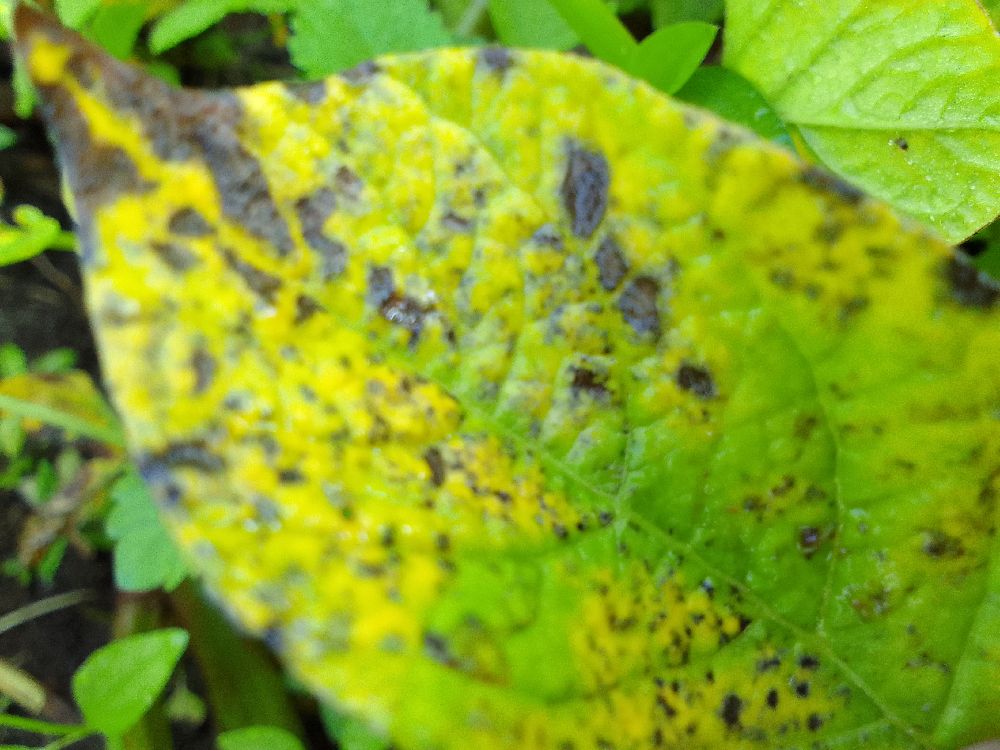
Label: Early blight